Easy Street Records

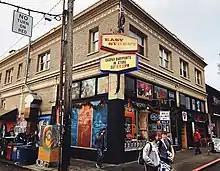
Easy Street Records

Easy Street Records is an independent record store located in Seattle, Washington. Easy Street opened its store in West Seattle in 1988, and later added a cafe/bar, which serves coffee, breakfast, lunch, beer, wine, and cocktails. Easy Street Records often hosts live in-store performances by national and local musicians. The store carries new and used vinyl records, CDs, DVDs, new books, magazines, t-shirts and company-branded merchandise. In 2018, "Rolling Stone" named Easy Street one of the ten best record stores in the US. The publication also included the store in its 2010 article "Best Record Stores In the USA". "Time" magazine featured the store in its article "10 Great American Record Shops" On October 10, 2012, Easy Street was named King County's "Best Small Business" in the 2nd annual King County Executive's Small Business Awards. In November 2012, Seattle mayor Mike McGinn "recognized Easy Street Records for their stability, longevity, and involvement in Seattle's music community, while embodying Seattle's pioneering spirit and reflecting Seattle at its best." In 2017, the Travel Channel named Easy Street one of "Eight Must-Visit American Record Stores". In 2023, Easy Street was named West Seattle's Business Of The Year by the West Seattle Chamber Of Commerce at their annual Westside Awards presentation. Easy Street is a member of the Coalition of Independent Music Stores (CIMS) and a founding member of Record Store Day.